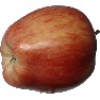
Label: Apple Red 1